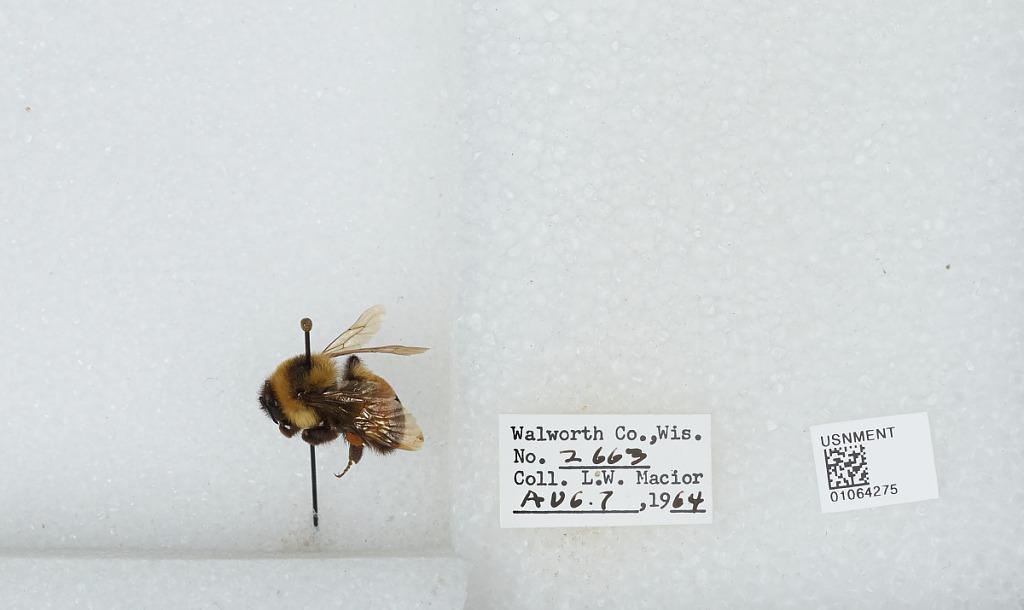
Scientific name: Bombus (Bombus) affinis Cresson
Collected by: L. Macior
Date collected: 1964-8-7
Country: United States
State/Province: Wisconsin
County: Walworth
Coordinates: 42.67, -88.54